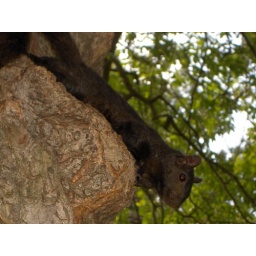
A brown squirrel on a tree in London, Ontario.